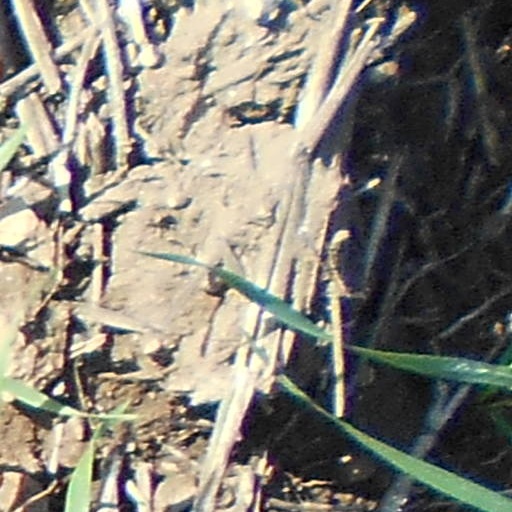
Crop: wheat